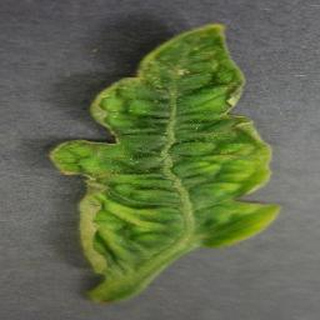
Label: tomato_yellow_leaf_curl_virus